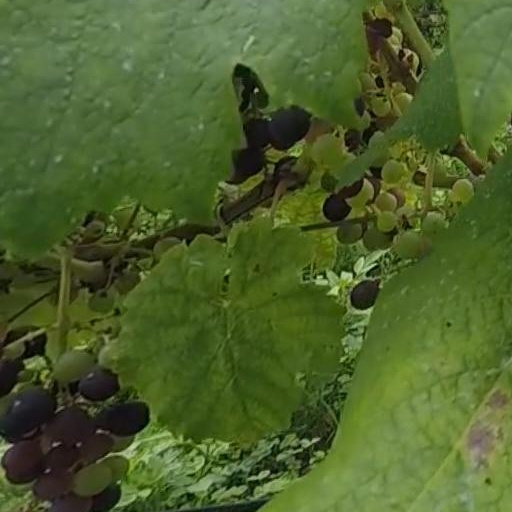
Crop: grape